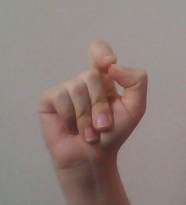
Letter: fa